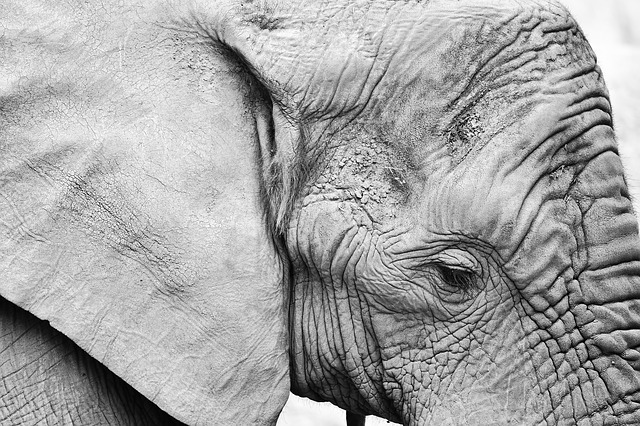
Label: elephant